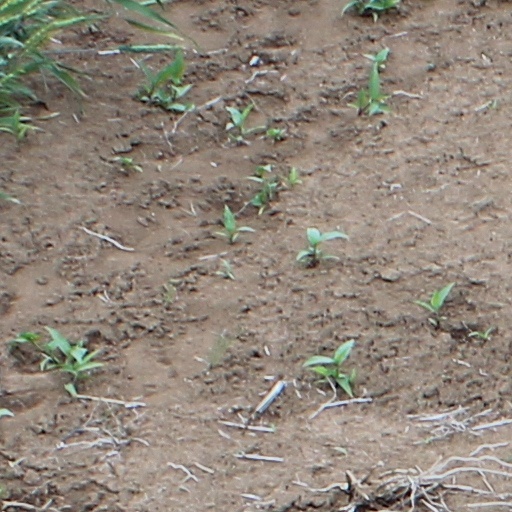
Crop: wheat